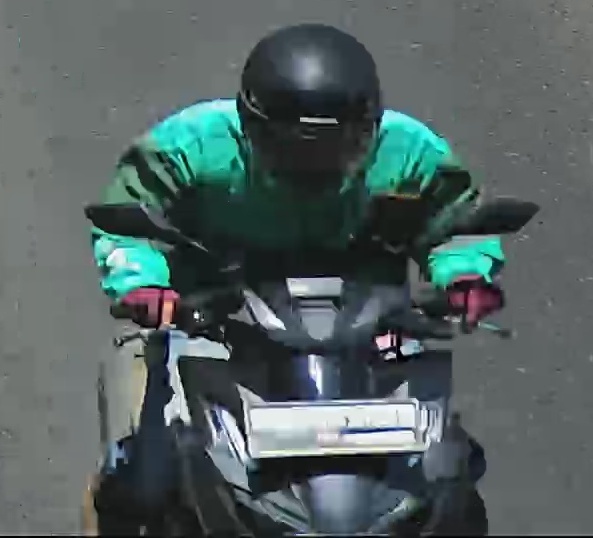
person-with-helmet: 1
person-without-helmet: 0